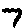
Label: 7